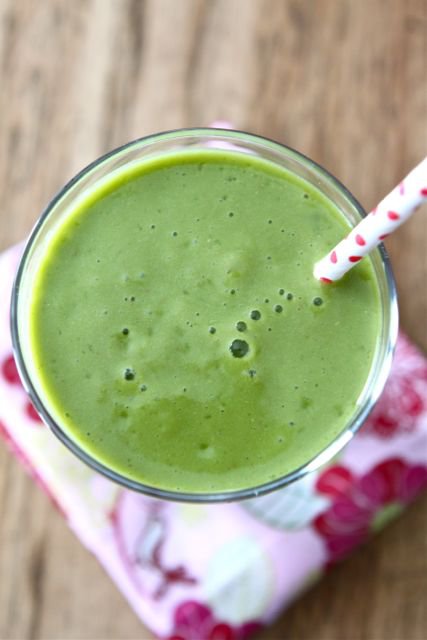
Label: Mango